Carbis Bay

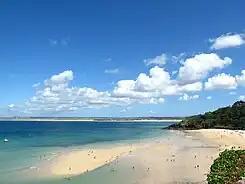
Carbis Bay from St Ives

Carbis Bay is a seaside resort and village in Cornwall, England. It lies southeast of St Ives, on the western coast of St Ives Bay, on the Atlantic coast. The South West Coast Path passes above the beach.